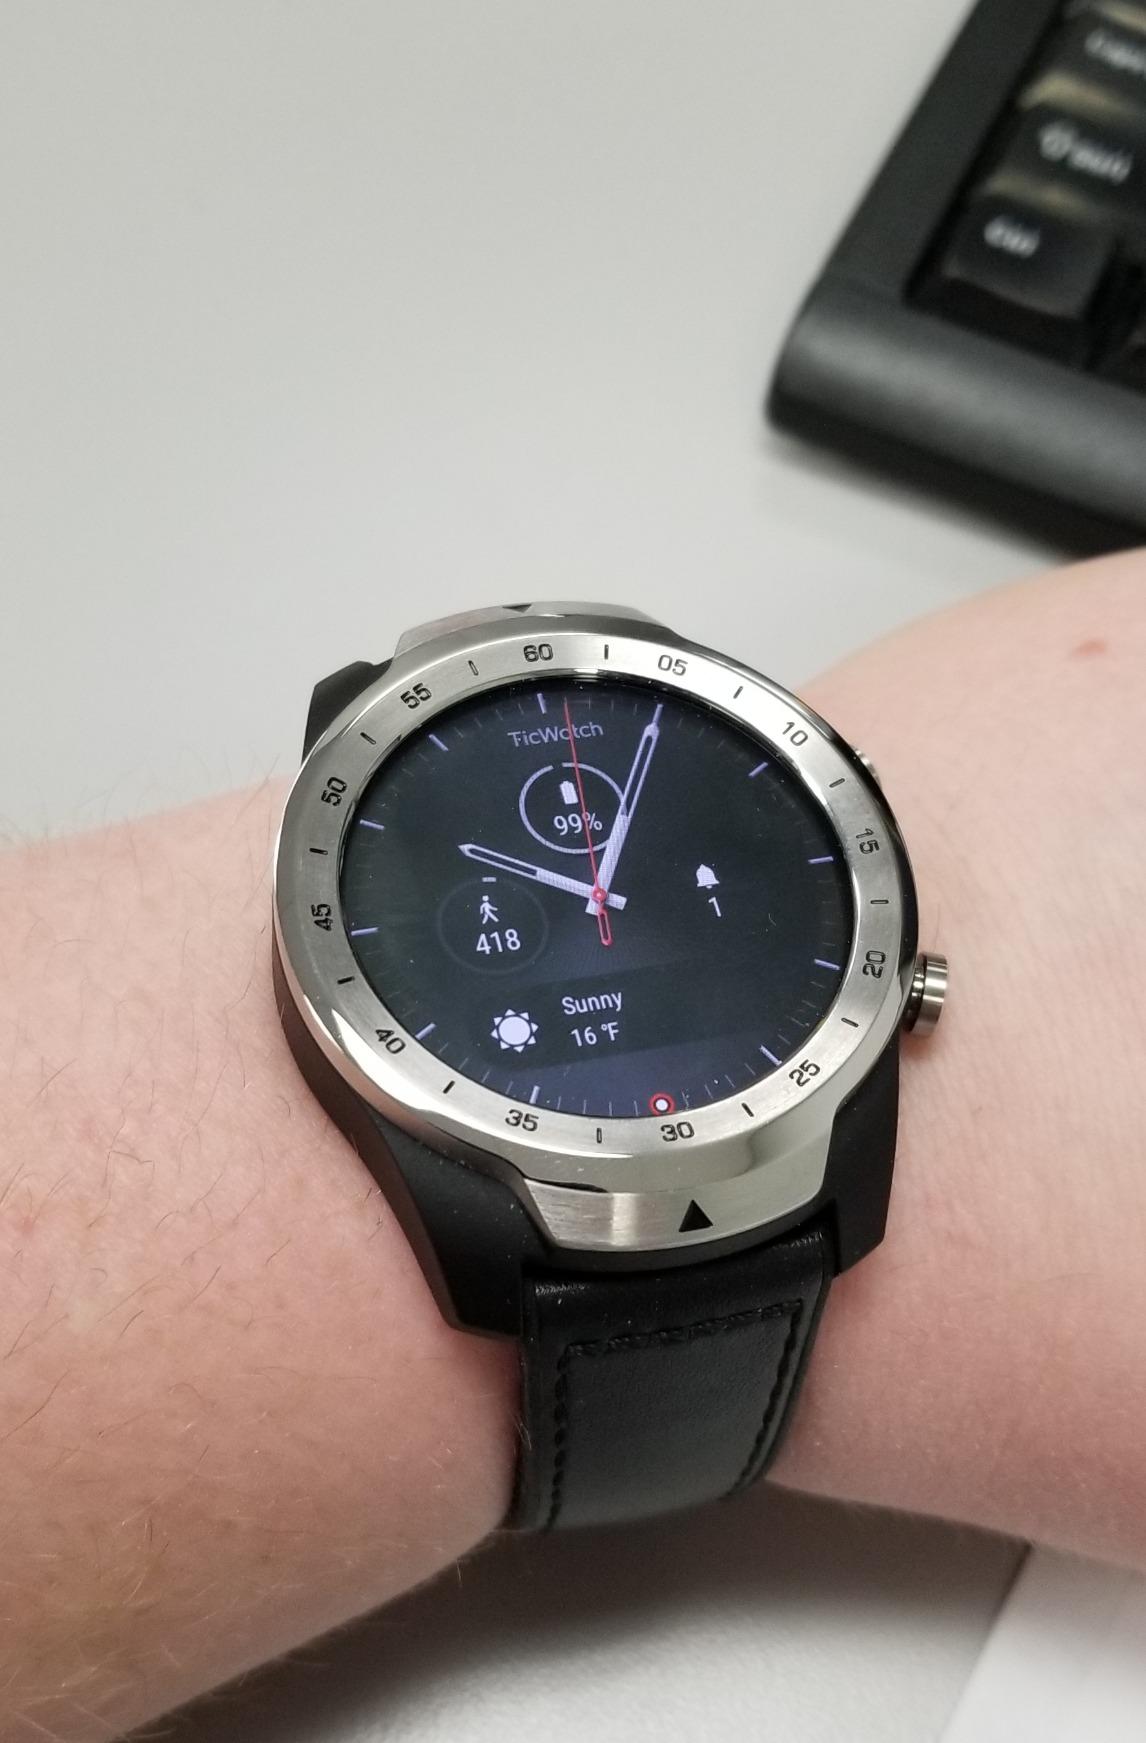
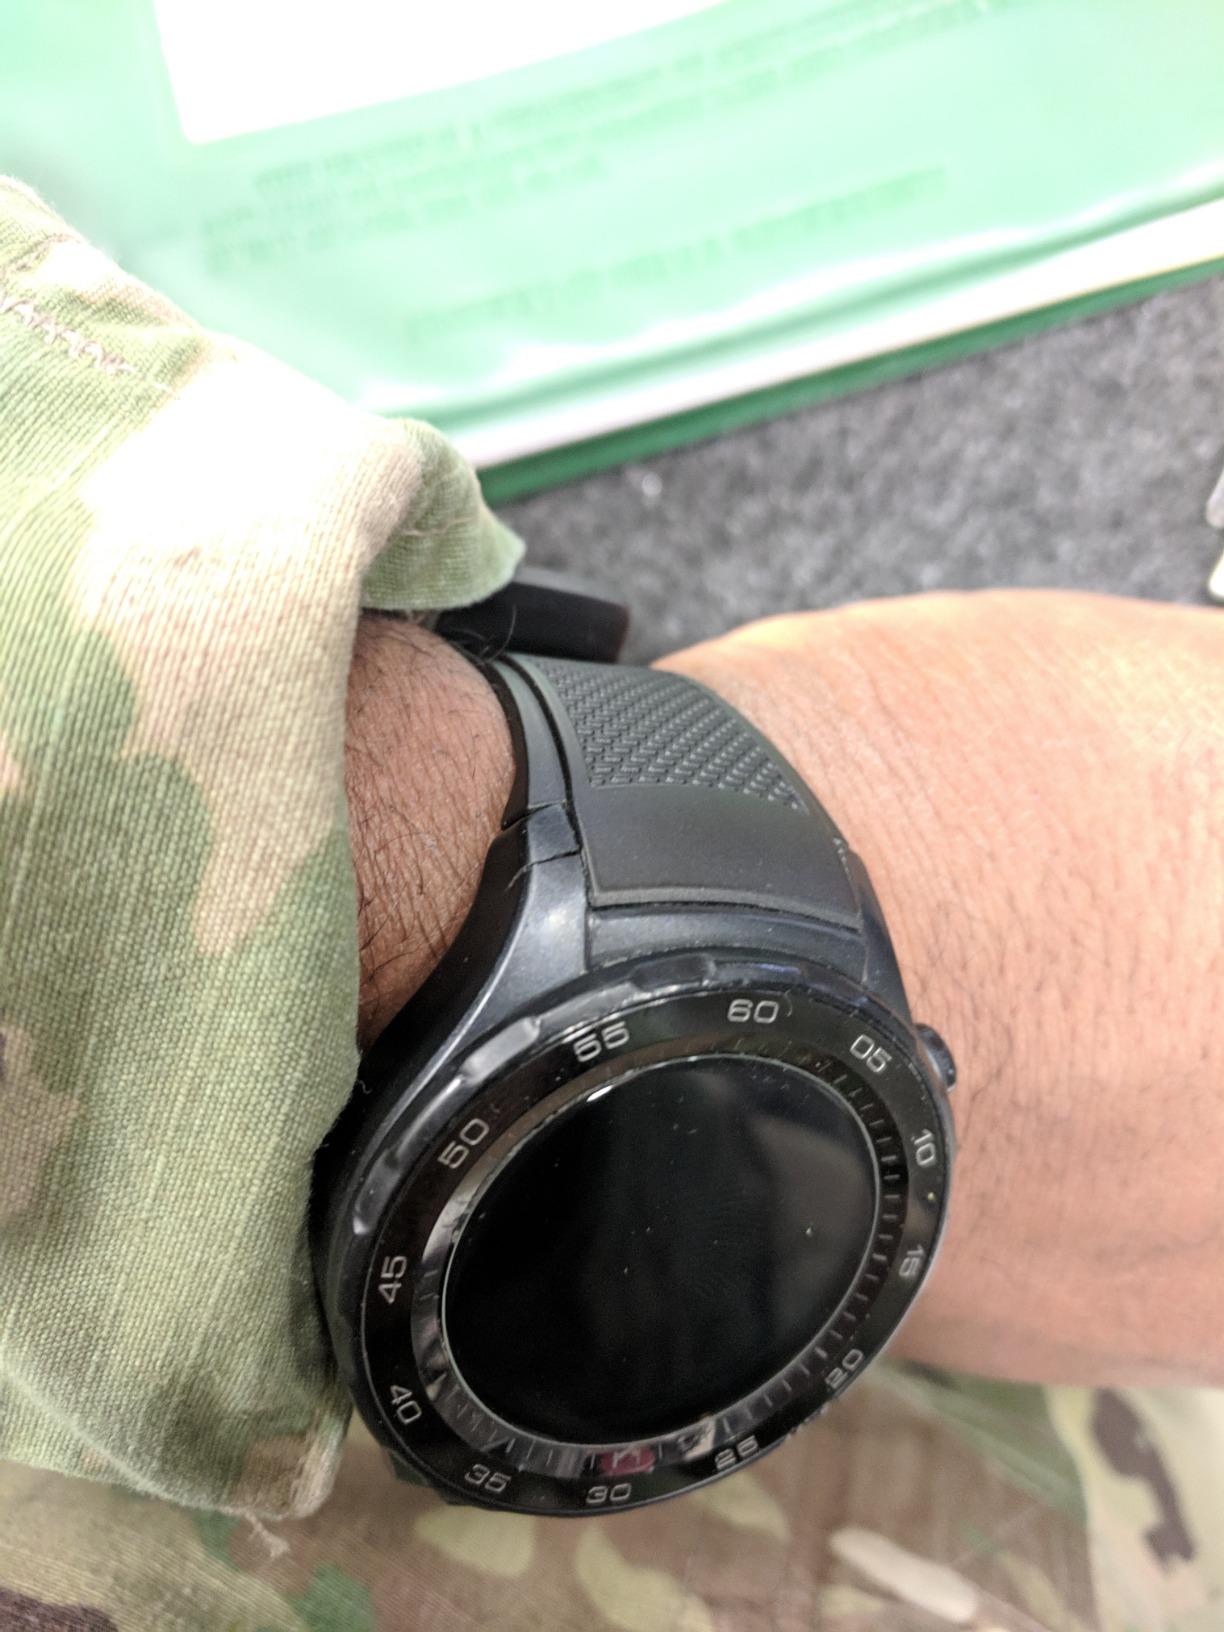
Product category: smartwatch
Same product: no